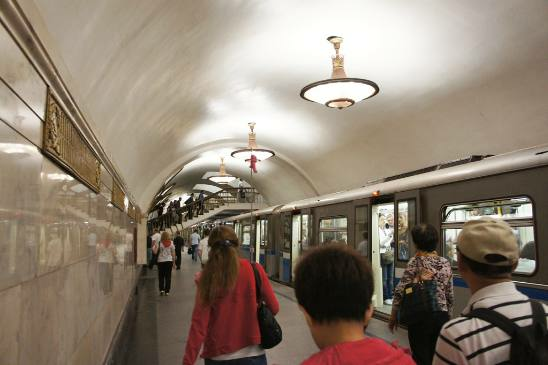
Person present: Yes